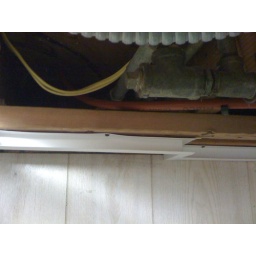
Hot water PEX laid and fastened under kitchen (pipe goes up into sink)